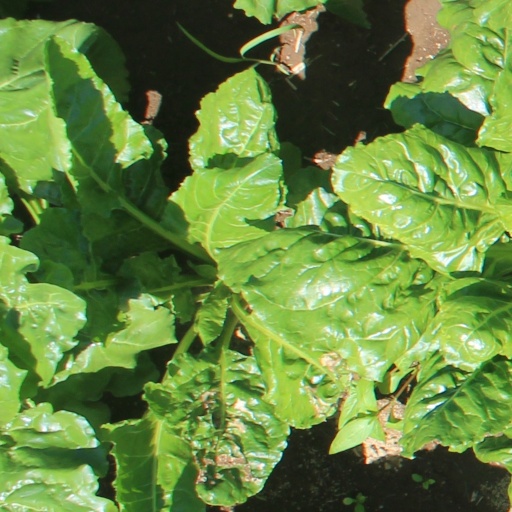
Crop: sugar beet